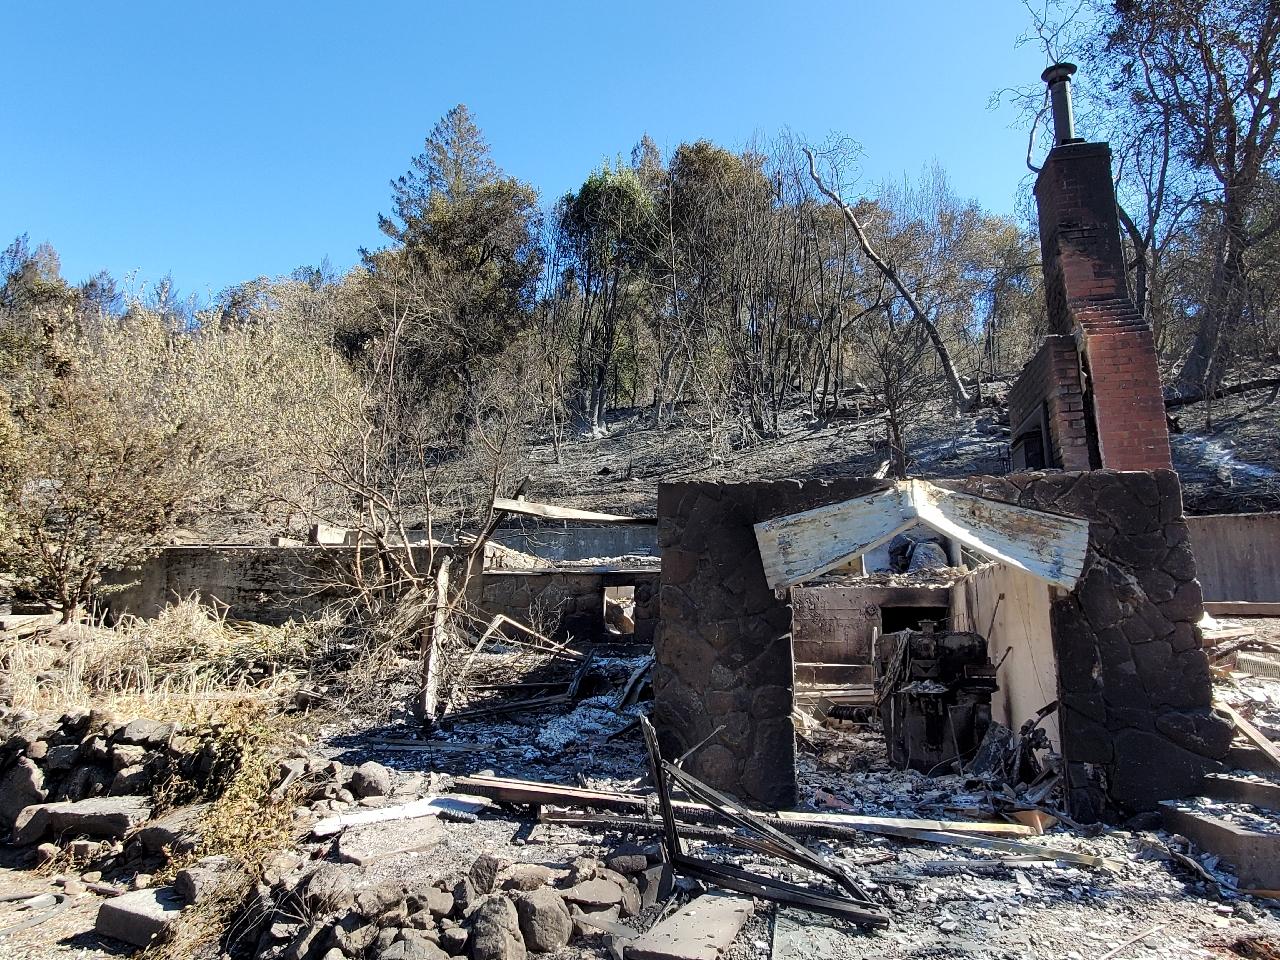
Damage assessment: destroyed